Biryani

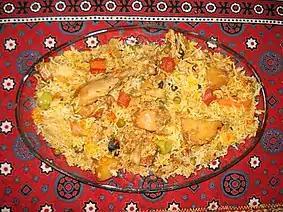
Sindhi "biryani"

Kalyani "biryani" is a beef "biryani" from the former state of Hyderabad Deccan. Also known as the "poor man's" Hyderabadi "biryani", Kalyani "biryani" is made from small cubes of buffalo meat or cow meat.